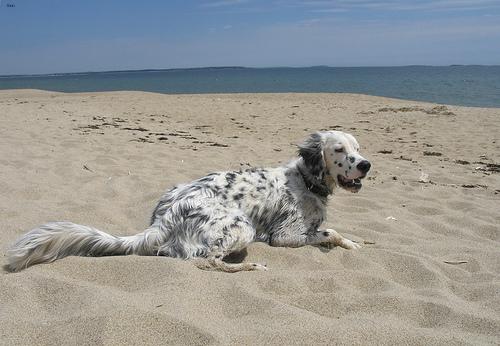
Breed: english setter